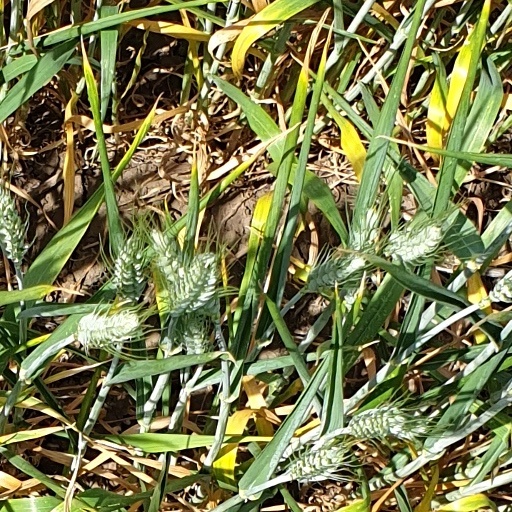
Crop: wheat